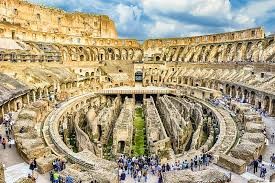
Landmark: Roman Colosseum